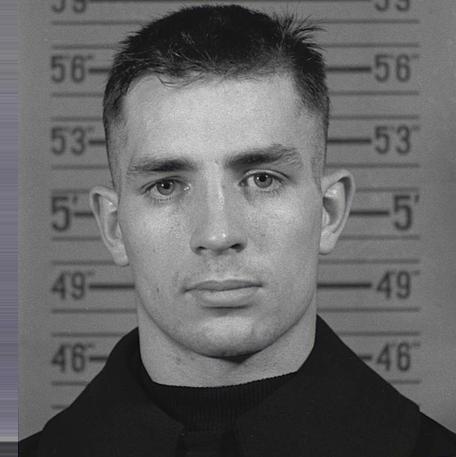
Age: 20